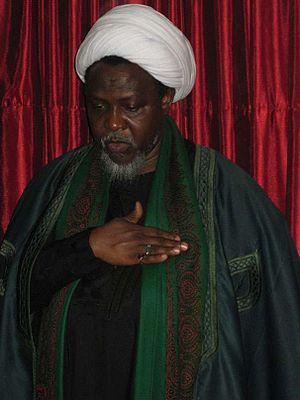
Le Mouvement islamique du Nigeria, une organisation islamiste chiite nigériane.
Le massacre de Zaria a lieu du 12 au 14 décembre 2015 au Nigeria, au moins 350 partisans du Mouvement islamique du Nigeria, une organisation chiite, sont tués par l'armée nigériane.
Ibraheem Yaqoub Zakzaky, né le 5 mai 1953, est un chef religieux chiite au Nigéria. Il est le fondateur du Mouvement islamique du Nigeria.